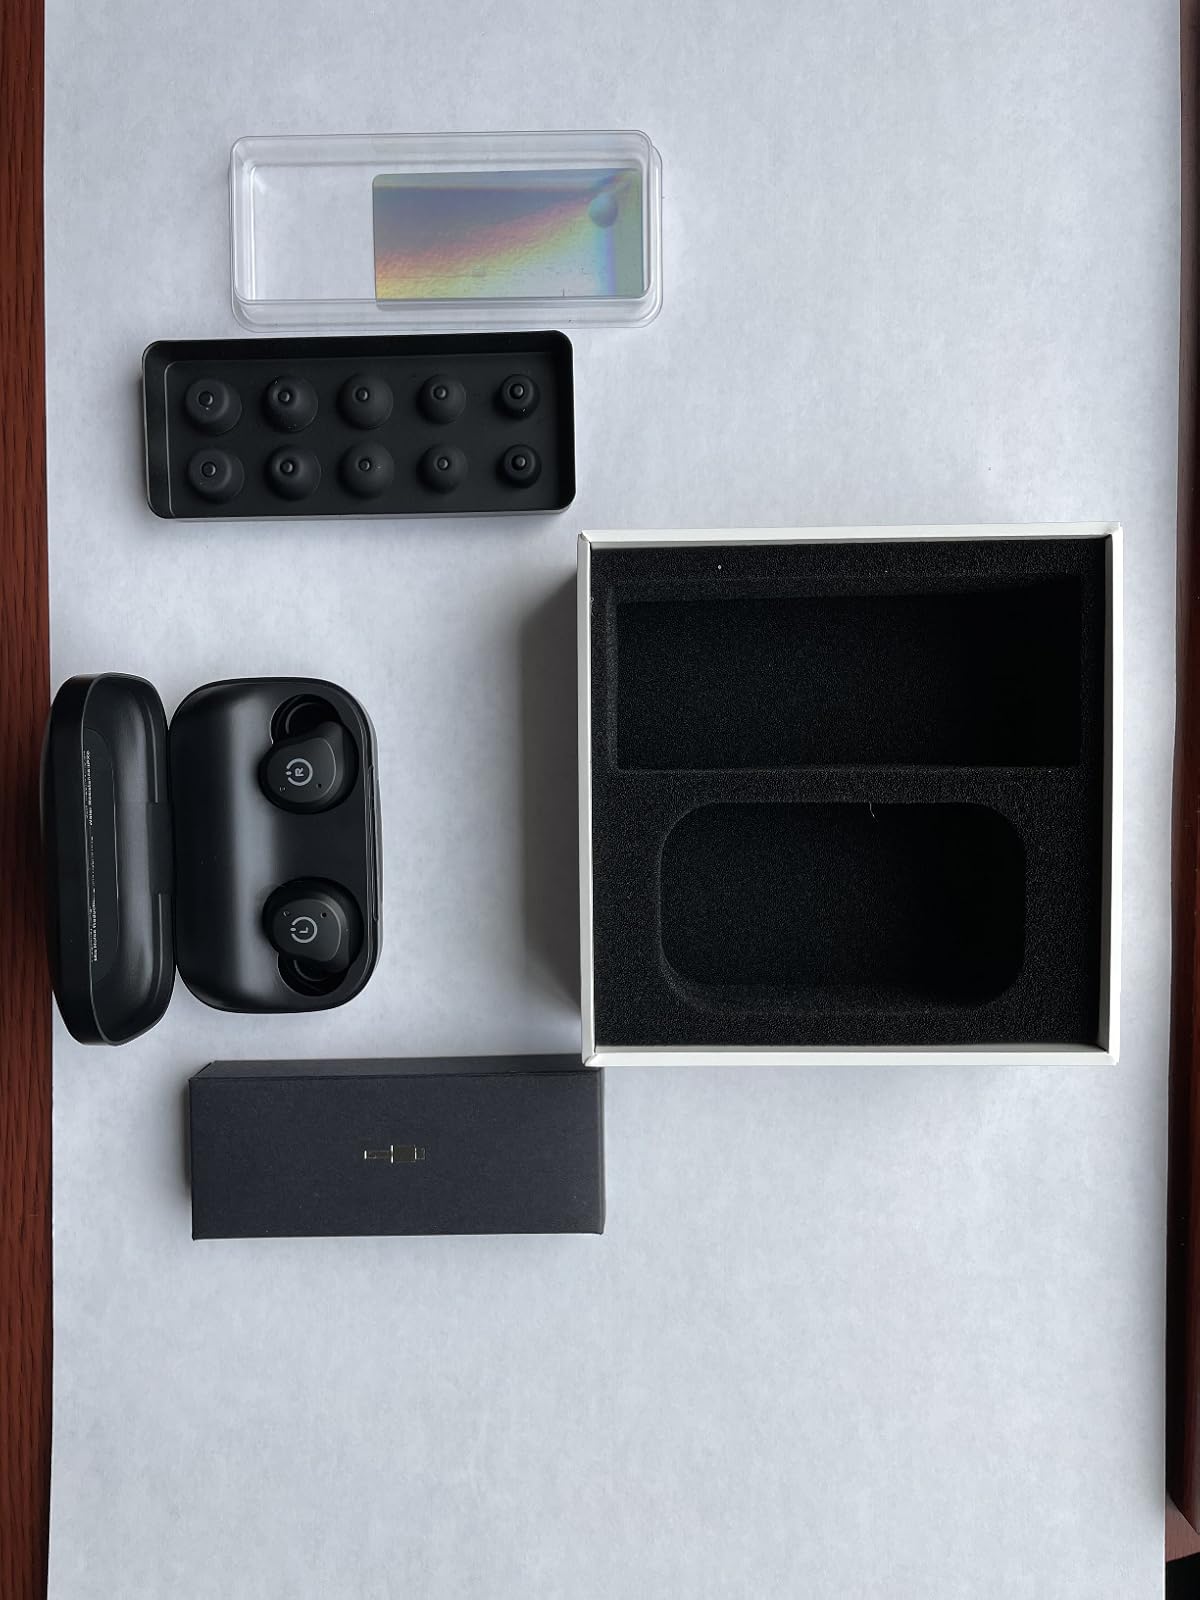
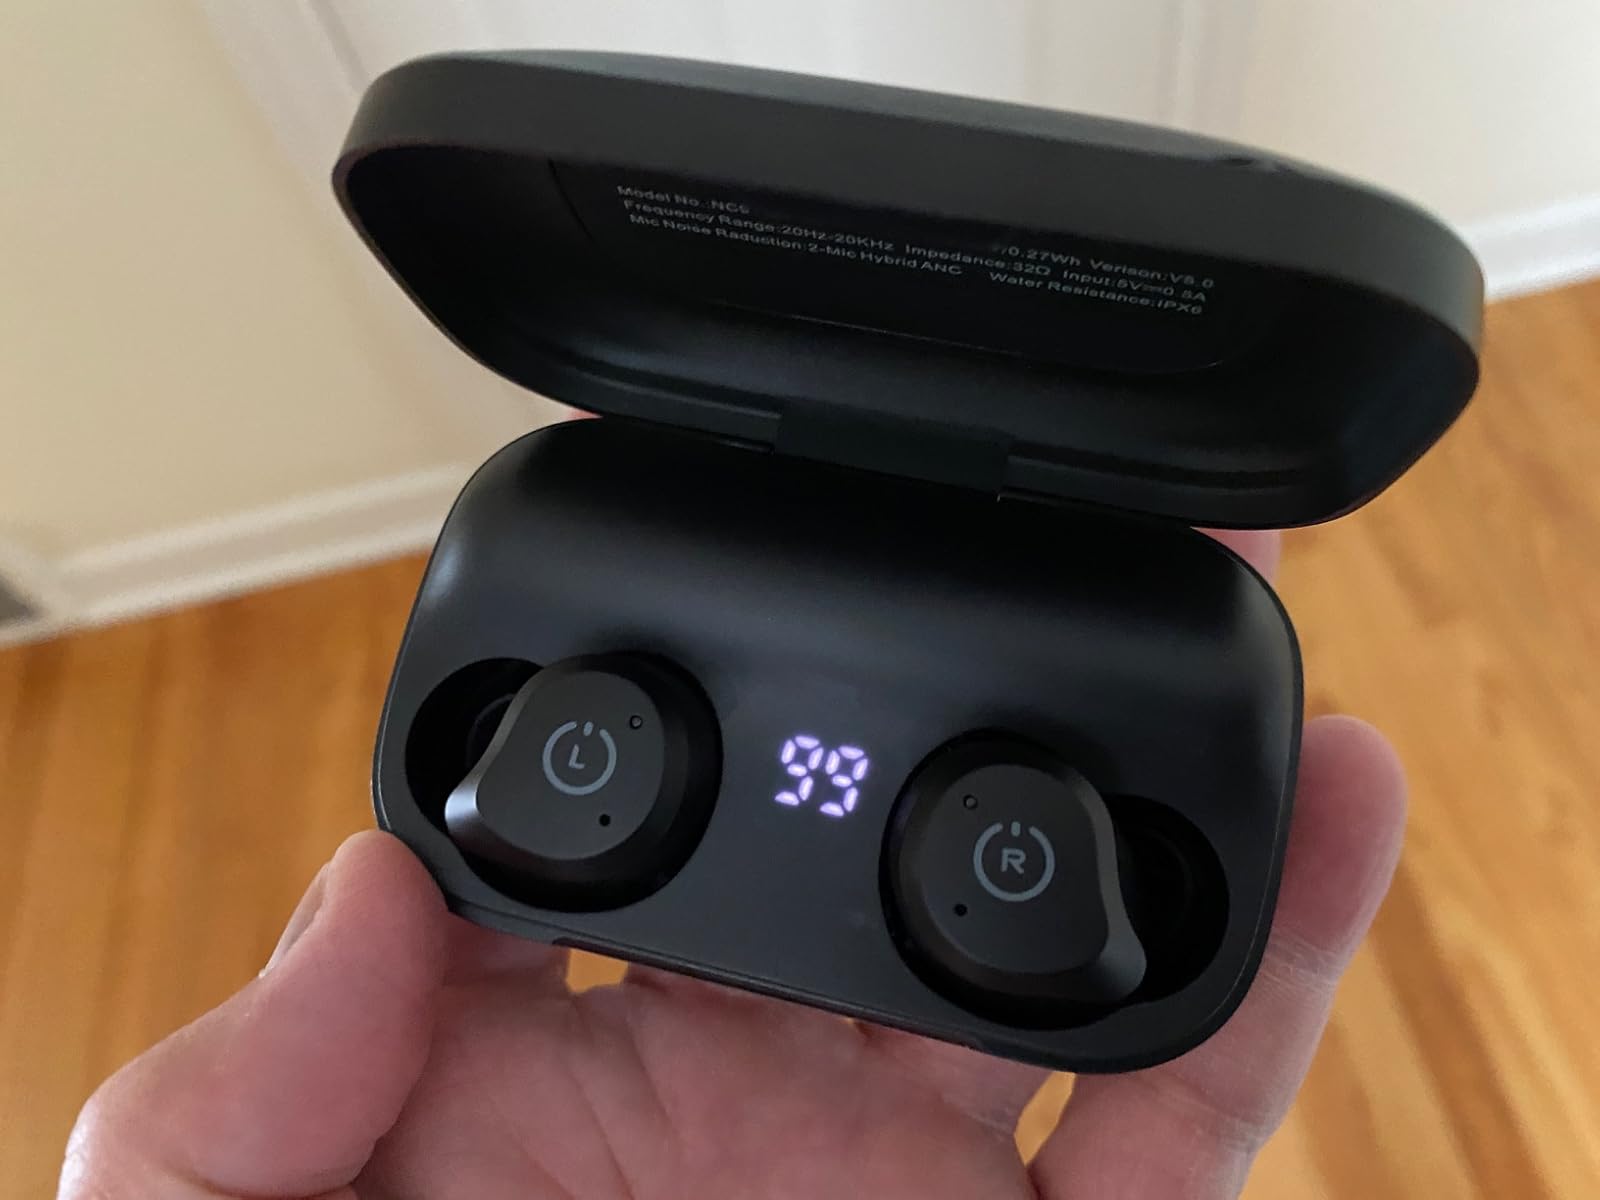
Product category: earbuds
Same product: yes